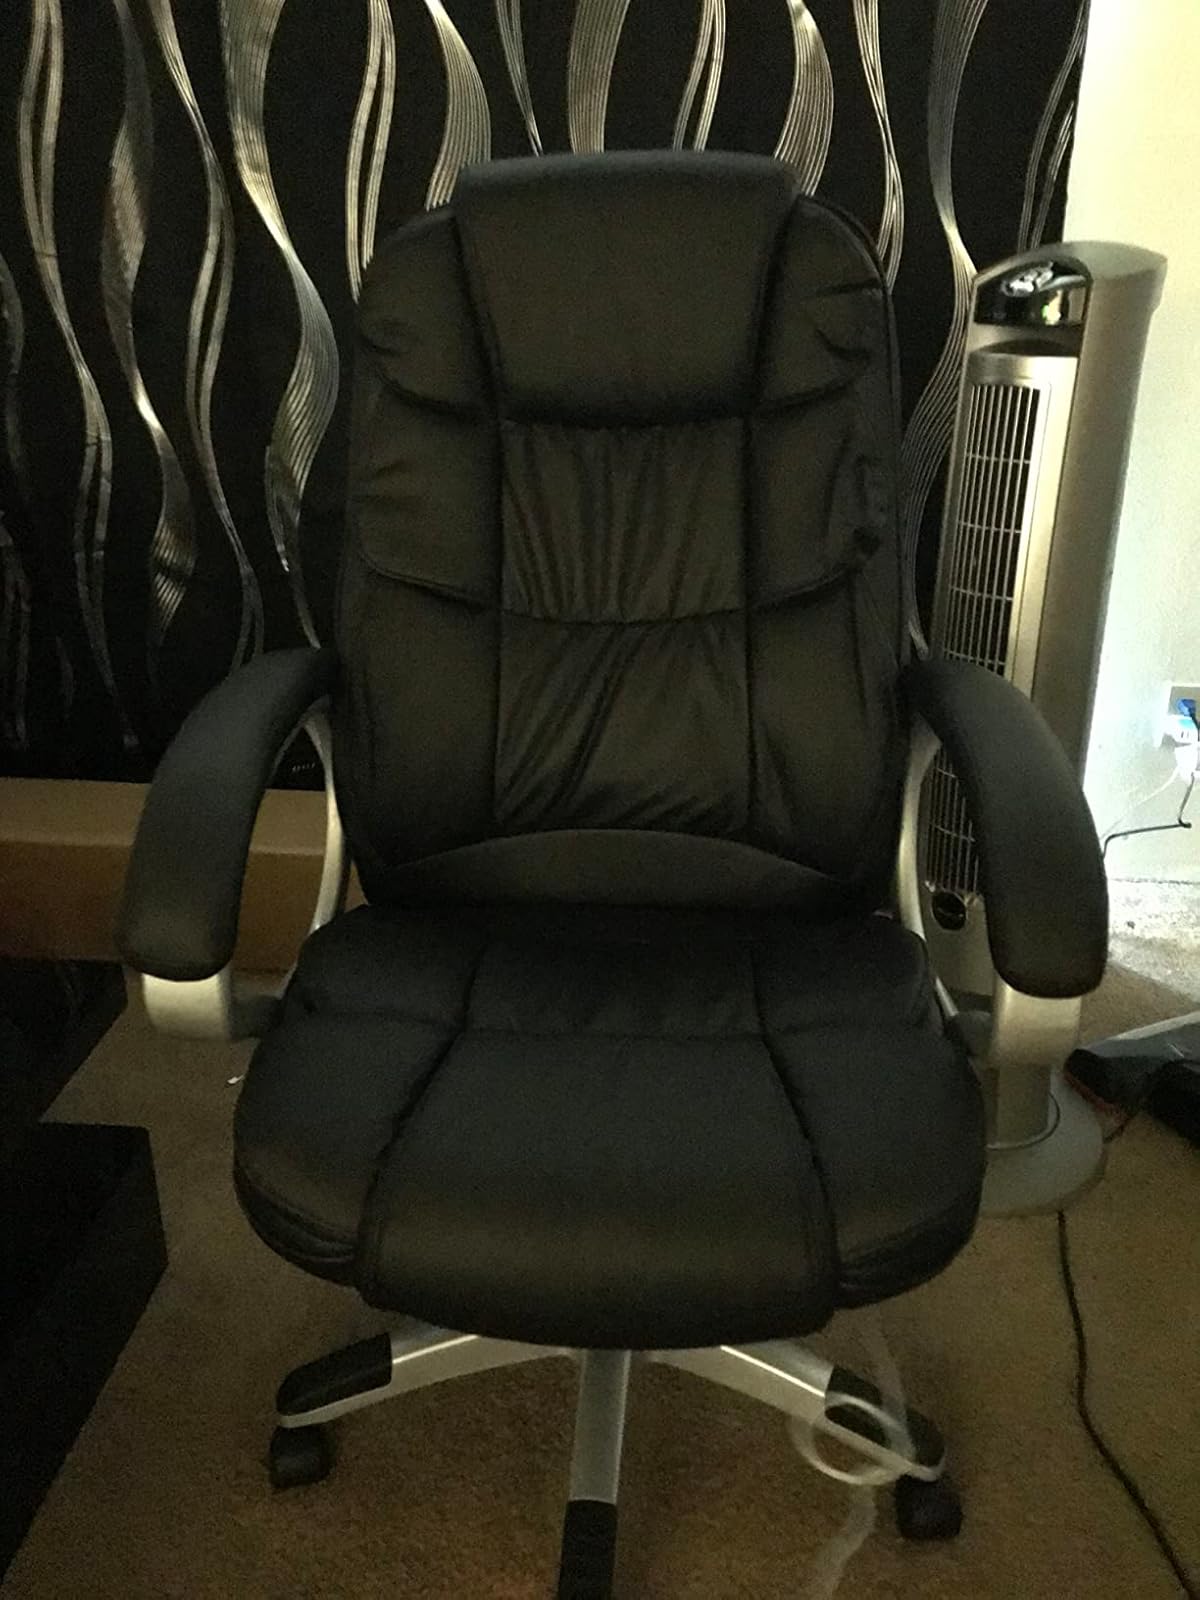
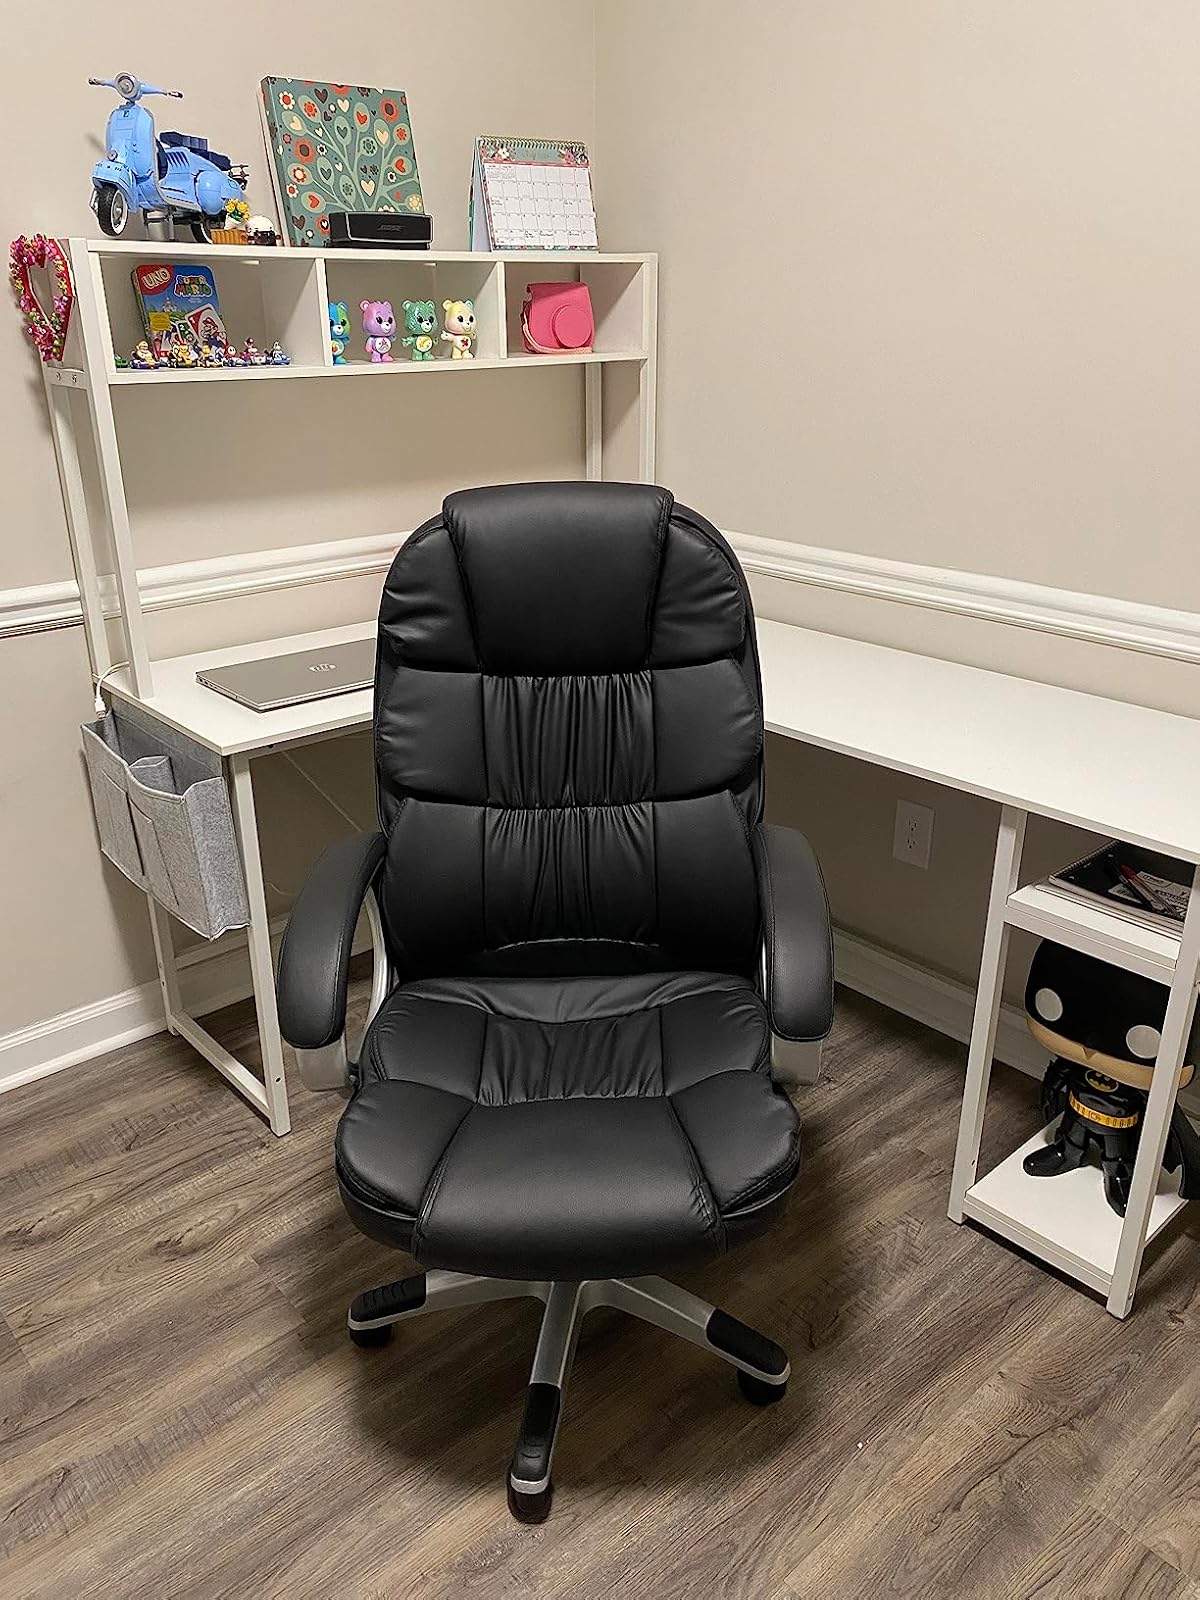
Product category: items_chair
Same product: yes